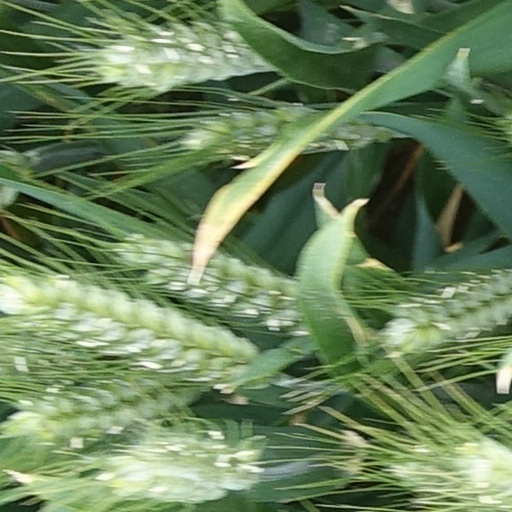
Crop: wheat